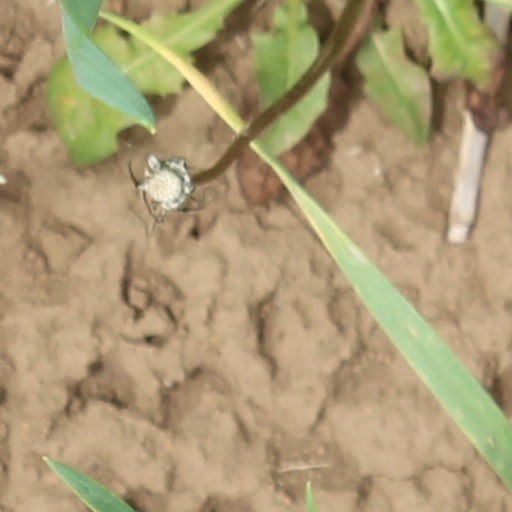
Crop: wheat